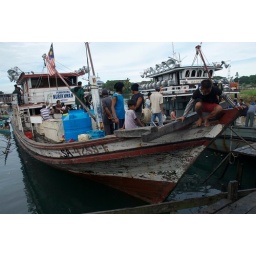
Unloading and sorting the catch - fish market in Semporna, Sabah, Malaysia.